Sky position (RA, Dec in degrees): 7.216, -0.6247
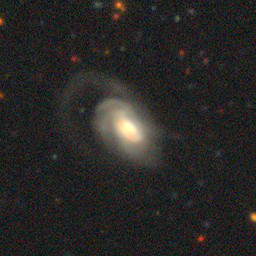
Galaxy morphology: Disturbed Galaxies